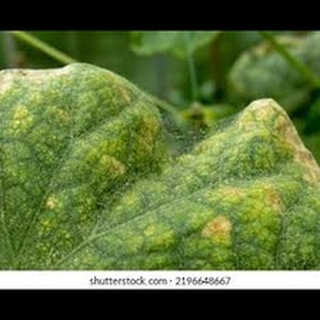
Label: wheat_mite